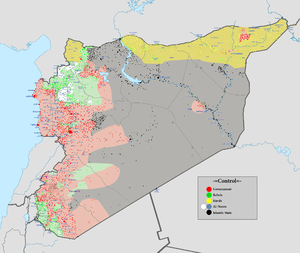
Guerre civile syrienne au 9 décembre 2015
L'État islamique, aussi appelé Daech, est une organisation terroriste, militaire et politique, d'idéologie salafiste djihadiste ayant proclamé le 29 juin 2014 l'instauration d'un califat sur les territoires sous son contrôle. De l'été 2014 au printemps 2019, il forme un proto-État en Irak et en Syrie où il met en place un système totalitaire. Son essor est notamment lié aux déstabilisations géopolitiques causées par la guerre d'Irak et la guerre civile syrienne.
La guerre civile syrienne — ou révolution syrienne — est un conflit armé en cours depuis 2011 en Syrie. Elle débute dans le contexte du Printemps arabe par des manifestations majoritairement pacifiques en faveur de la démocratie contre le régime baasiste dirigé par le président Bachar el-Assad. Réprimé brutalement par le régime, le mouvement de contestation se transforme peu à peu en une rébellion armée.